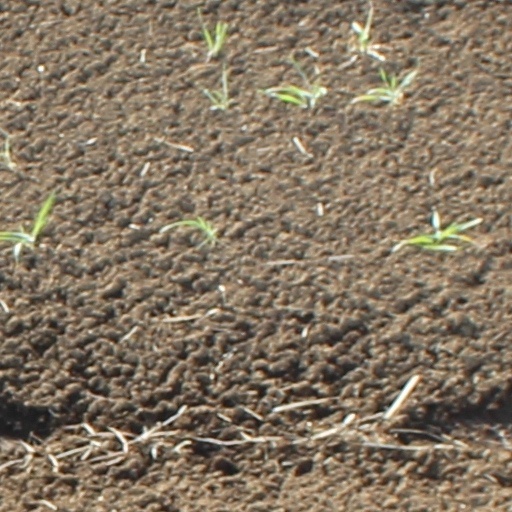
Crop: wheat